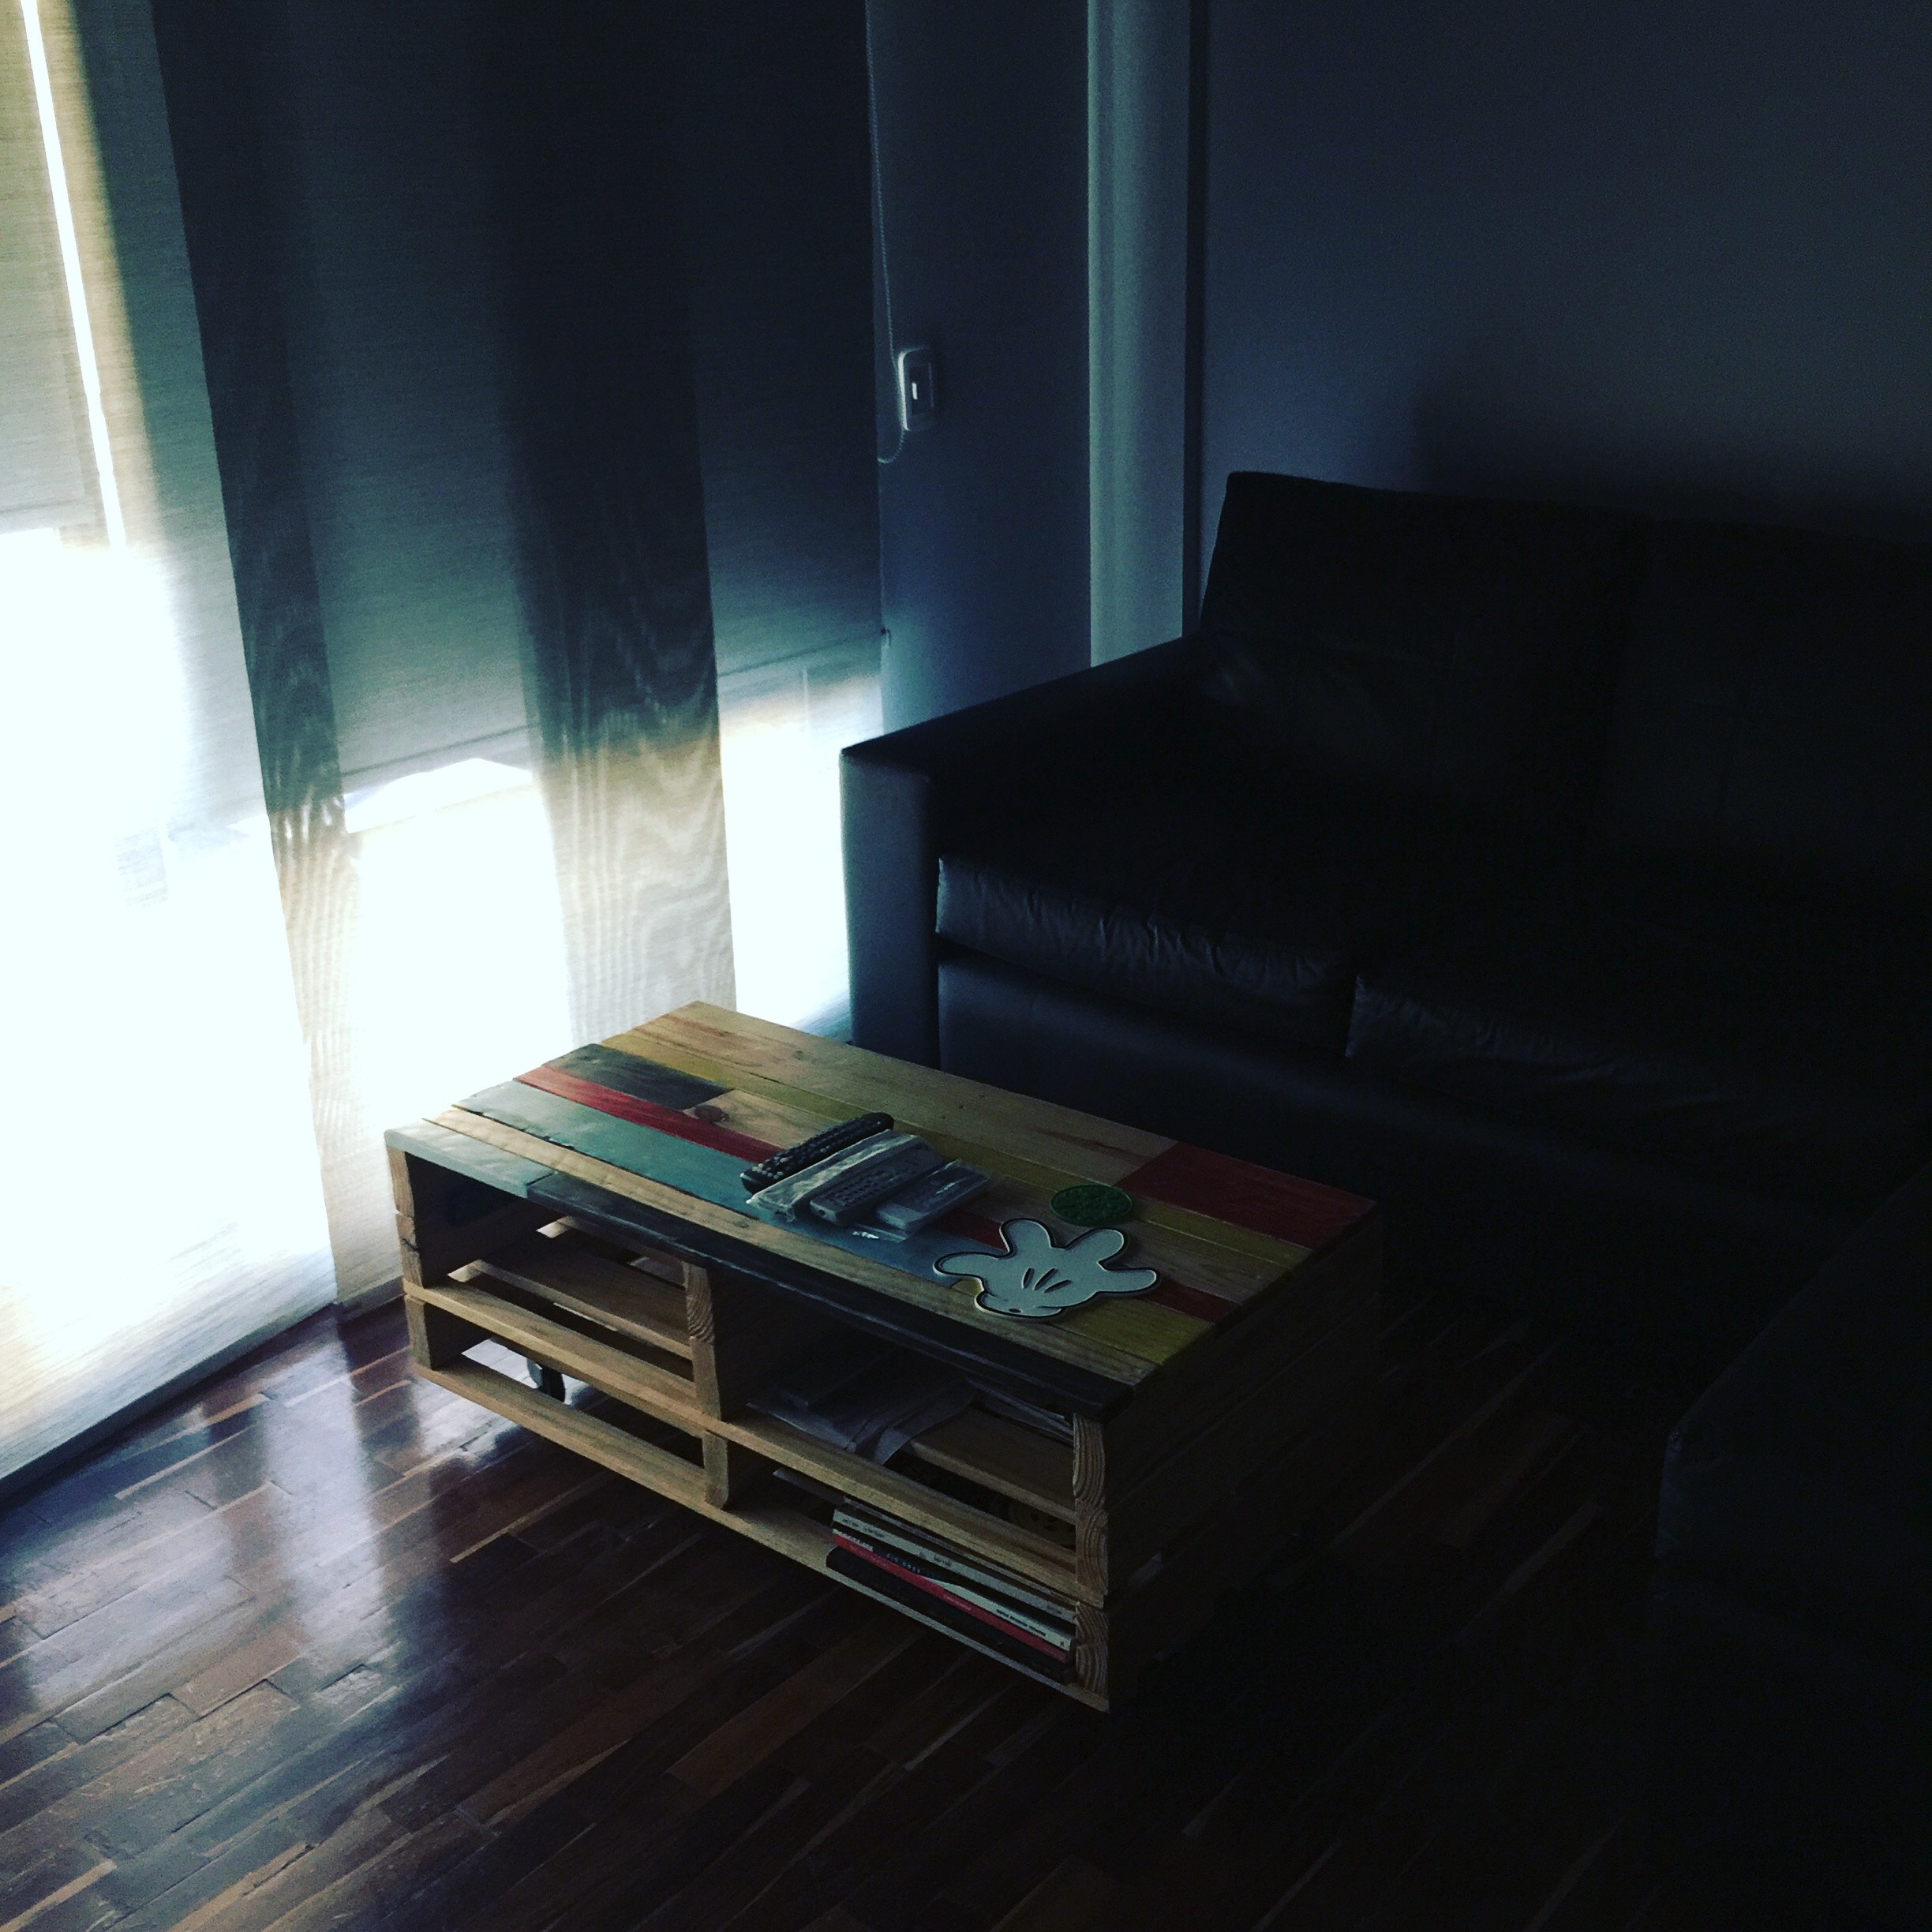
iphone, table, light, wood, house, darkness, living room, furniture, room, interior design, argentina, iphoneography, project365, squareformat, screenshot, rodrigoparedes, buenosaires, ar, 160378, 160378com, www160378com, iphone6plus, 153